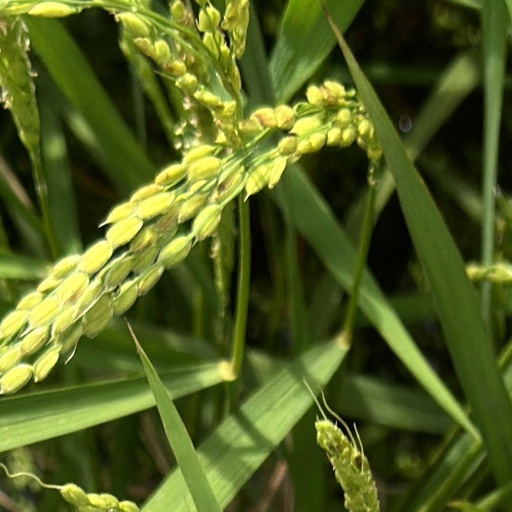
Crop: rice